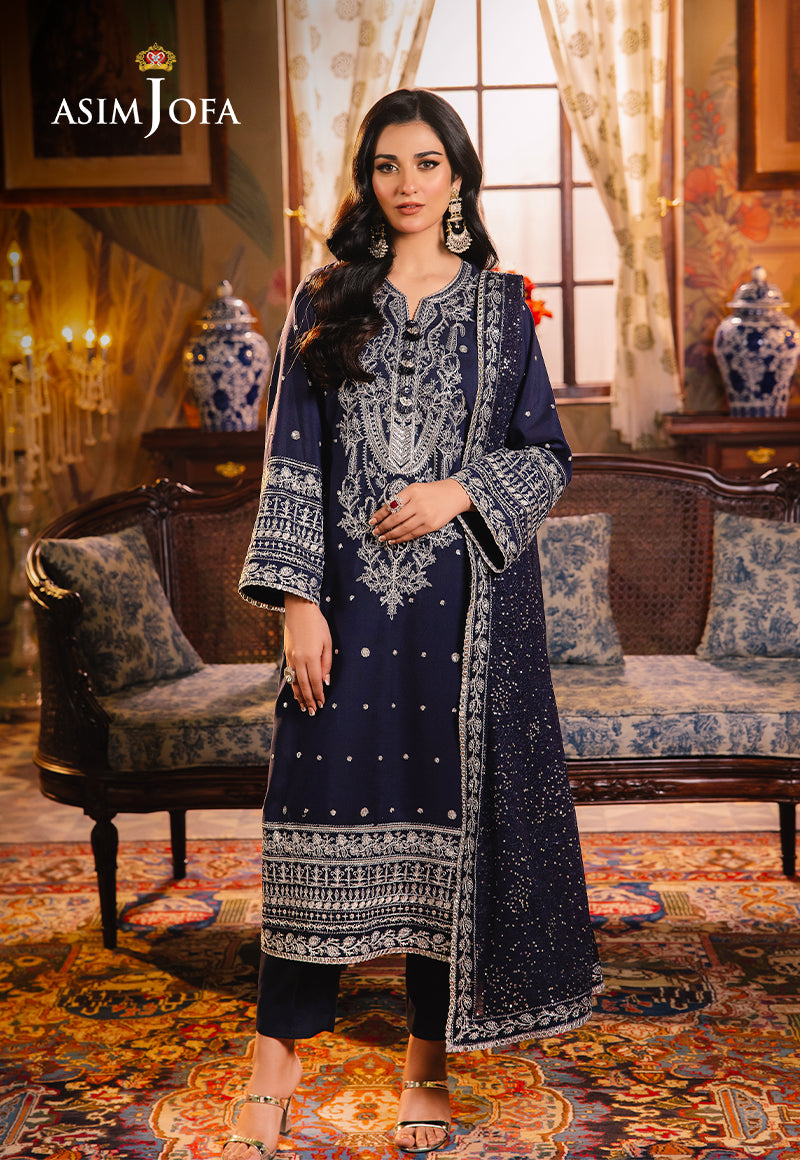
navy embroidered salwar suit